Dwarf Fortress

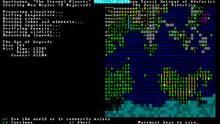
A world being generated and the years being counted. Each game is played in such generated worlds.

The first step in "Dwarf Fortress" is generating a playable world; only one game can be played per world at a time. The player can adjust certain parameters governing size, savagery, mineral occurrences and the length of history. The map shows symbols representing roads, hills, towns and cities of the various civilizations, and it changes as the generation progresses.